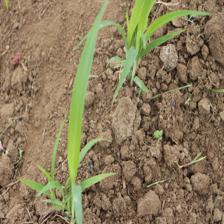
Label: Sorghum